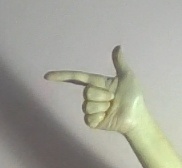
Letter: yaa